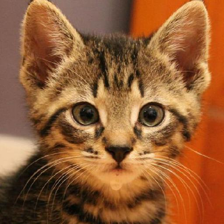
Label: animals